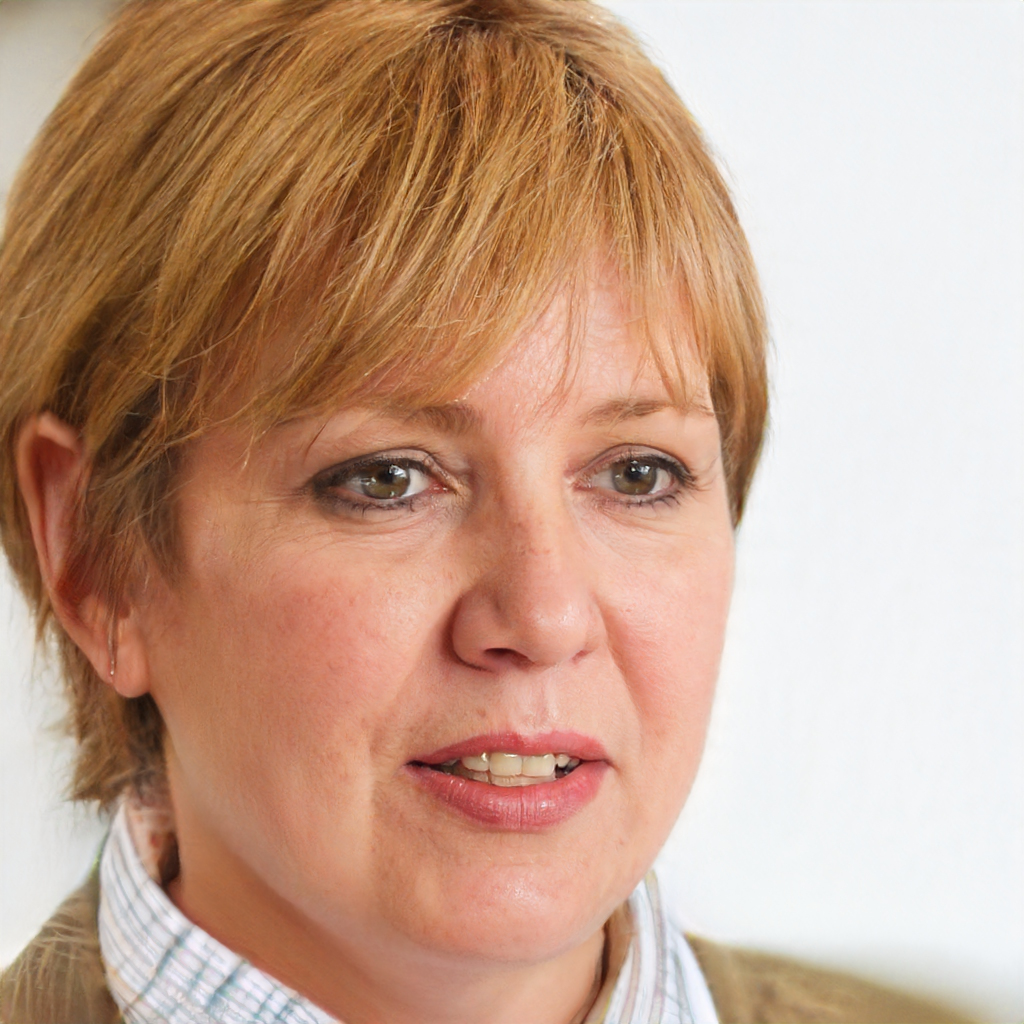
Gender: Female